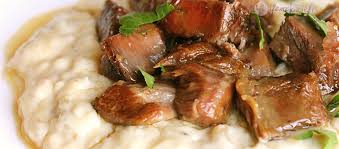
Yemek: hunkar_begendi